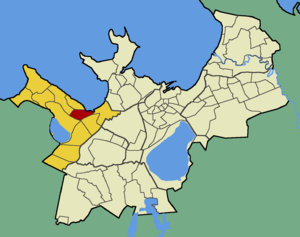
Haabersti est un quartier du district de Haabersti à Tallinn en Estonie.